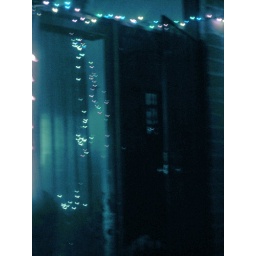
My house if it were under water